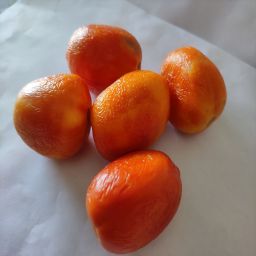
Crop: Tomato
Quality: Old